Yes (band)

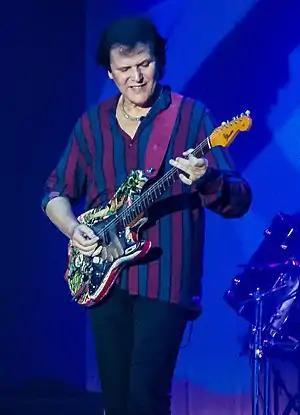
Trevor Rabin in 2017

Yes released their comeback album "90125" (named after its catalogue serial number on Atco Records) in November 1983. It became their biggest-selling album, certified by the RIAA at triple-platinum (3 million copies) in sales in the US, and introduced the band to younger fans. "Owner of a Lonely Heart" topped the Hot Mainstream Rock Tracks chart for four weeks and went on to reach the number-one spot on the "Billboard" Hot 100 singles chart, the only single from Yes to do so, for two weeks in January 1984. Kaye's short-term replacement on keyboards, Eddie Jobson, appeared briefly in the original video but was edited out as much as possible once Kaye had been persuaded to return to the band.